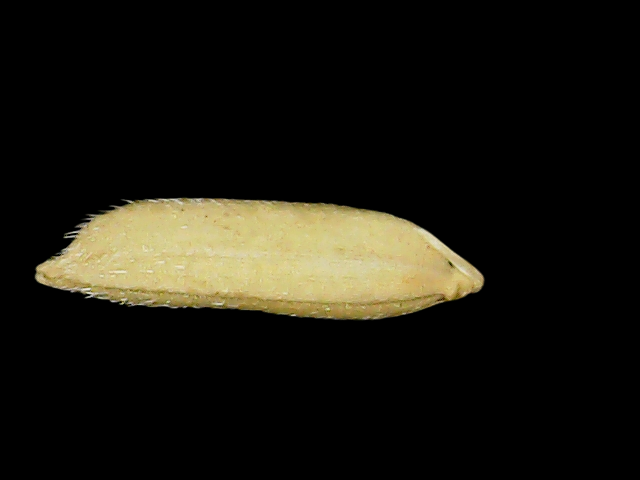
Rice variety: Binadhan26